William Joscelyn Arkell

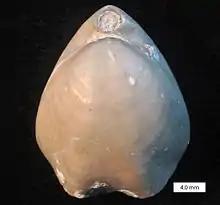
The Middle Jurassic brachiopod "Cererithyris arkelli" Almeras, 1970, named after Arkell

Arkell was awarded a lectureship in geology at New College, Oxford in 1927, and was made a senior research fellow of that college in 1929. With few teaching or administrative duties, he was able to devote almost all his time to research. This culminated with the publication in 1933 of "The Jurassic System of Great Britain", a 681-page work which critically examined and consolidated all previous work on the Jurassic, including the formations described by the pioneer of British geology, William Smith, in the 19th century. It established Arkell (at age 29) as an authority on the Jurassic.